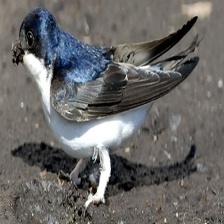
Species: COMMON HOUSE MARTIN
Scientific name: DELICHON URBICUM